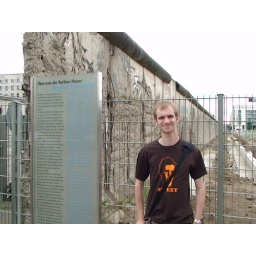
Leo standing in front of a remnant of the Berlin wall. This was close to site site of the Topology of Terror building site.